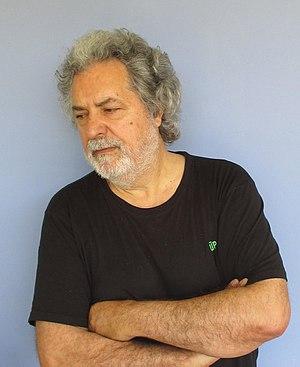
José Requena Nozal, né à Saragosse le 25 octobre 1947, est un artiste-peintre espagnol autodidacte qui utilise différentes techniques. On peut trouver ses œuvres aussi bien en Espagne que dans l'Europe et aux États-Unis. Il a réalisé plusieurs expositions pour le public et pour la critique spécialisée.